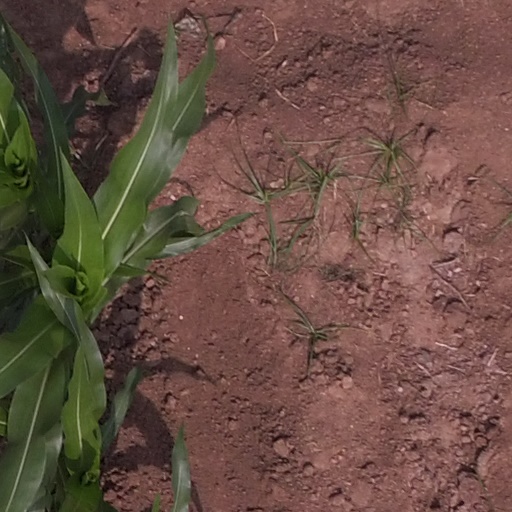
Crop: maize; corn